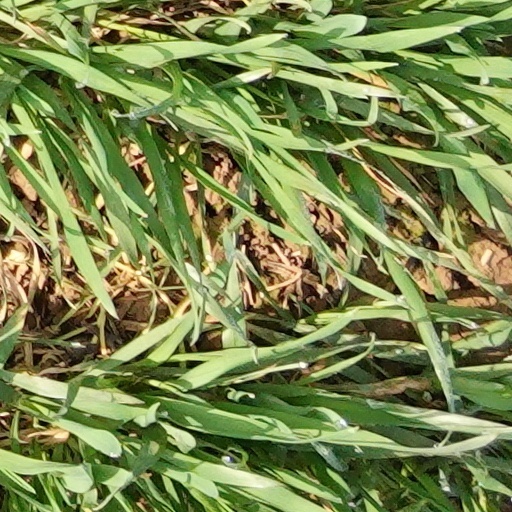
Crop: wheat